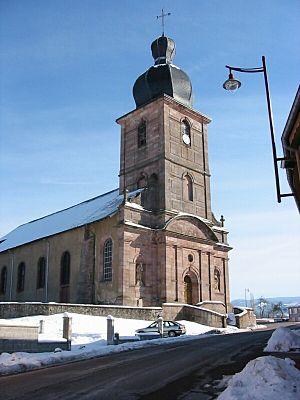
L'église de Bertrimoutier (Vosges) Photo personnelle, prise le 2 mars 2005. Christian Amet (Cham)
Bertrimoutier est une commune française située dans le département des Vosges, en région Grand Est.